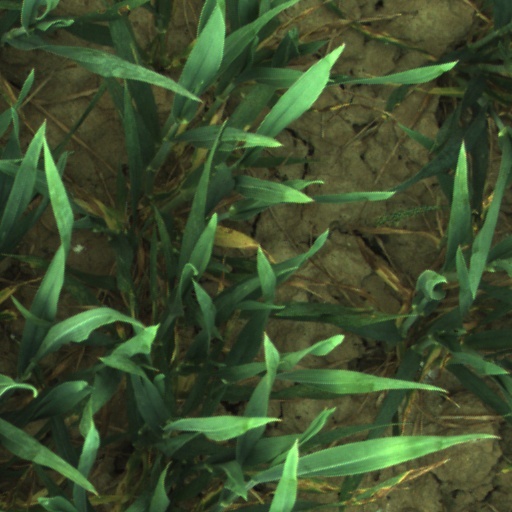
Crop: wheat